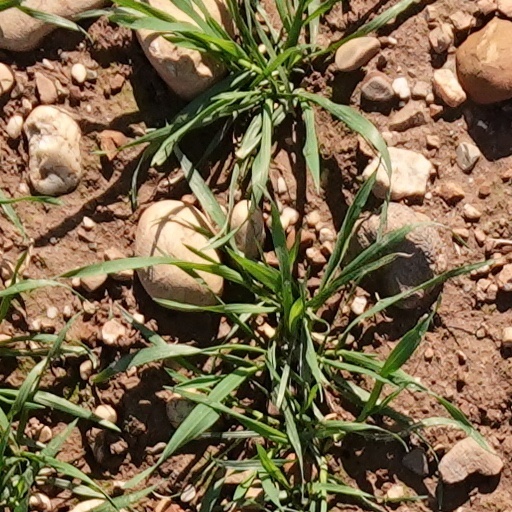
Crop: wheat